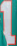
Number: 1